Susan Dimock

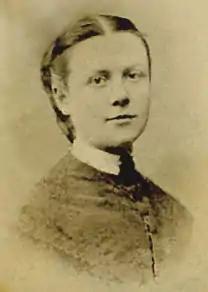
Tintype photograph of Susan Dimock.

Susan Dimock (April 24, 1847May 7, 1875) was an American physician who earned her medical degree from the University of Zurich in 1871 and was subsequently appointed resident physician of the New England Hospital for Women and Children in 1872. The hospital, now known as the Dimock Community Health Center, was renamed in her honor after her death in the shipwreck of the "SS Schiller" in 1875.